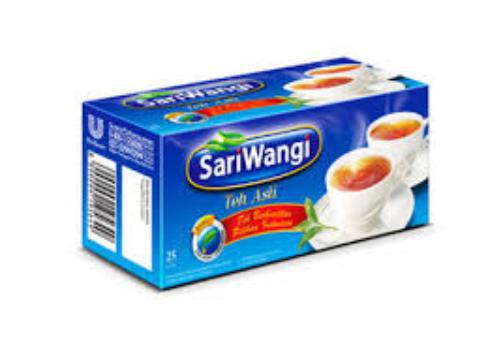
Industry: Food